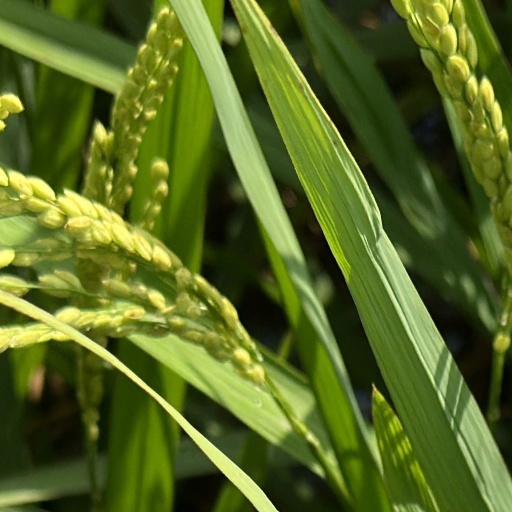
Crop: rice